Tatyana Astrakhankina

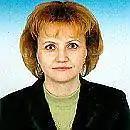

Tatyana Alexandrovna Astrakhankina (born 20 December 1960) is a Russian journalist and politician.